Arthur Ravenel Jr. Bridge

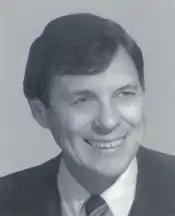
Arthur Ravenel Jr.

Raising financial support for a new eight-lane bridge over the Cooper River was a struggle 20 years in the making, prolonged by the state's insistence that it could not afford such a bridge and by Charleston's reluctance to provide any funds for the project. Several proposals were made for a toll bridge, but the mayors of Charleston and Mount Pleasant objected. When officials revealed in 1995 that the Grace Bridge scored a 4 out of 100 for safety and integrity, retired US Congressman Arthur Ravenel Jr. ran for the South Carolina Senate with a goal of solving the funding problem. He helped to establish the S.C. Infrastructure Bank and worked with local, state, and federal officials to create partnerships that helped to materialize the final funding.